Henry the Lion

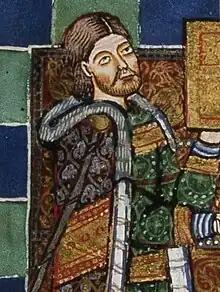
Depiction in the Gospels of Henry the Lion

Henry the Lion (1129/1131 – 6 August 1195), also known as Henry III, Duke of Saxony (ruled 1142–1180) and Henry XII, Duke of Bavaria (ruled 1156–1180), was a member of the Welf dynasty.